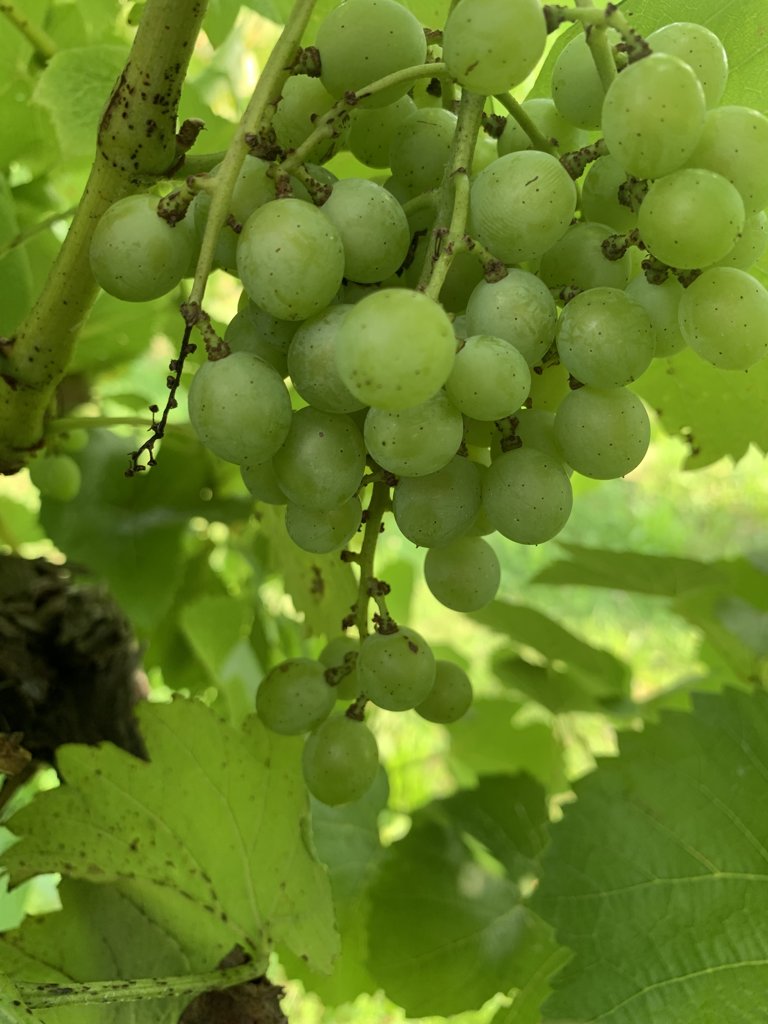
Berries visible: 50
Grape clusters: 1